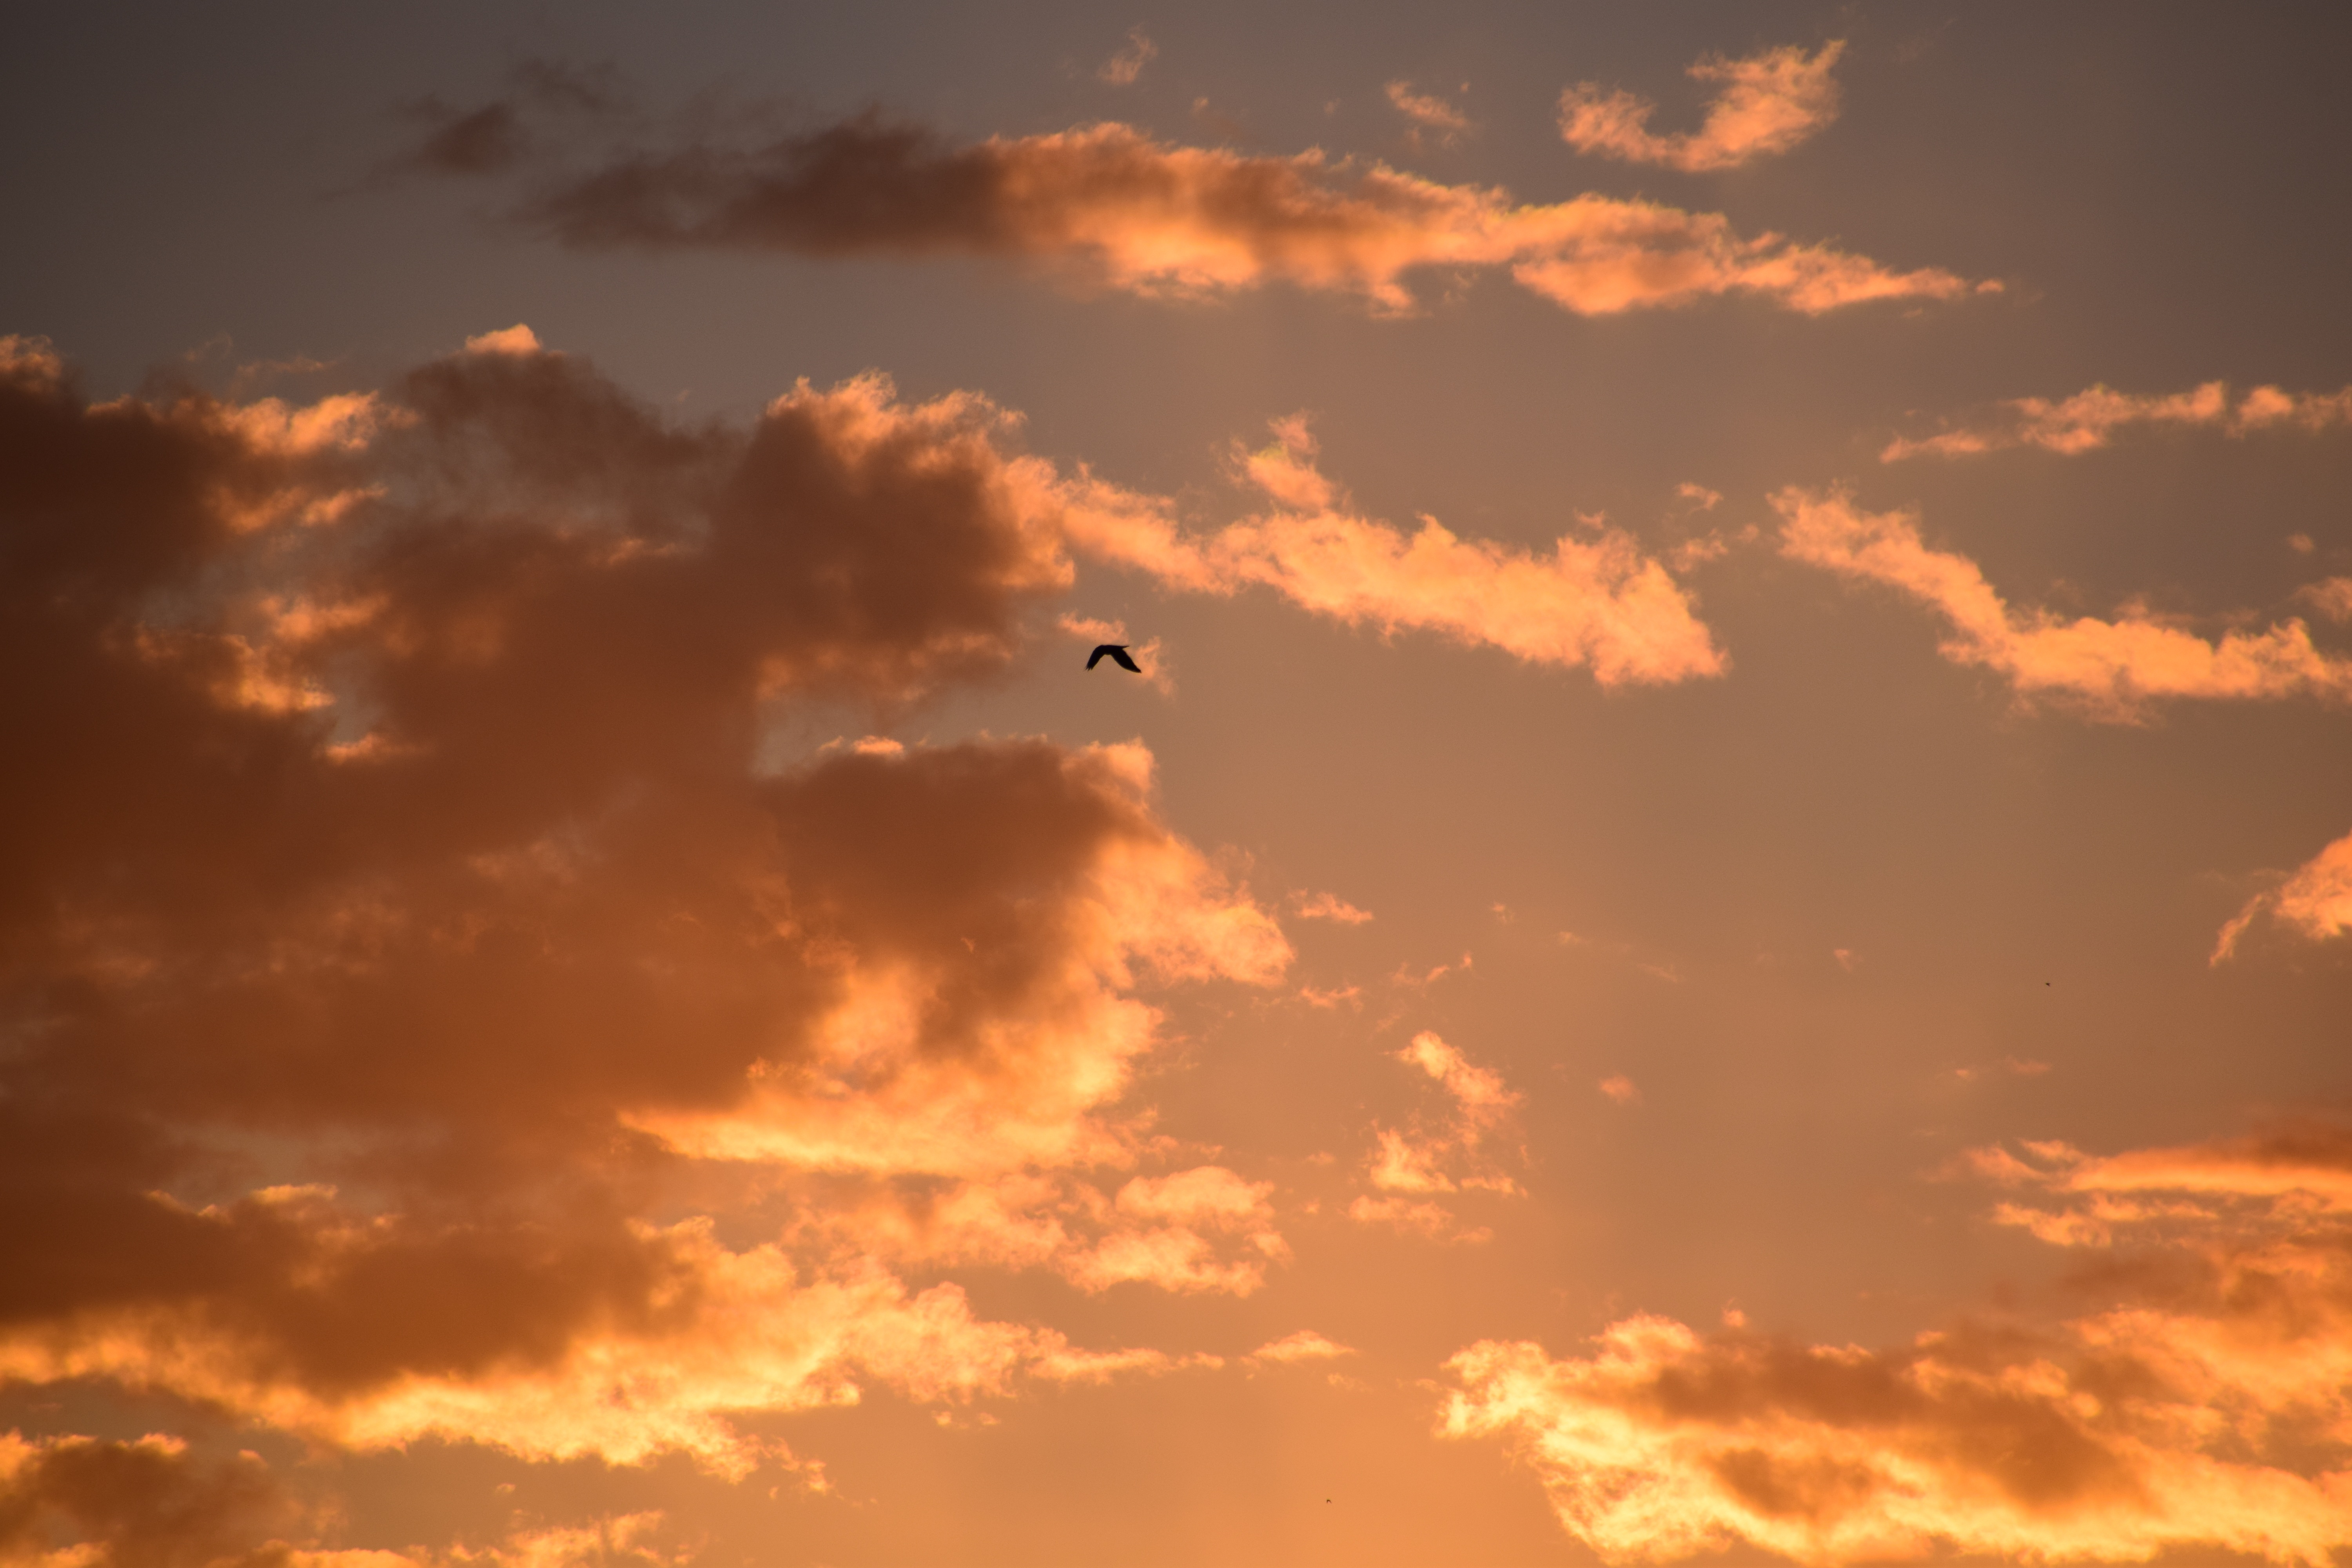
landscape, nature, light, cloud, sky, sun, sunrise, sunset, sunlight, morning, dawn, atmosphere, dusk, evening, twilight, cumulus, romance, clouds, abendstimmung, afterglow, evening sky, himmelr te, meteorological phenomenon, red sky at morning